Pyramidenkogel

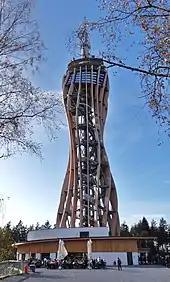
The new Pyramidenkogel Tower

A wooden observation platform had been built in 1950, as was a cross to remember the dead of World War I and World War II and "victims of the mountains." The cross was consecrated on 20 August 1950. An annual "Trausteinmesse," a special Mass, is celebrated at the end of summer.